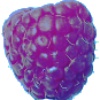
Label: Raspberry 1